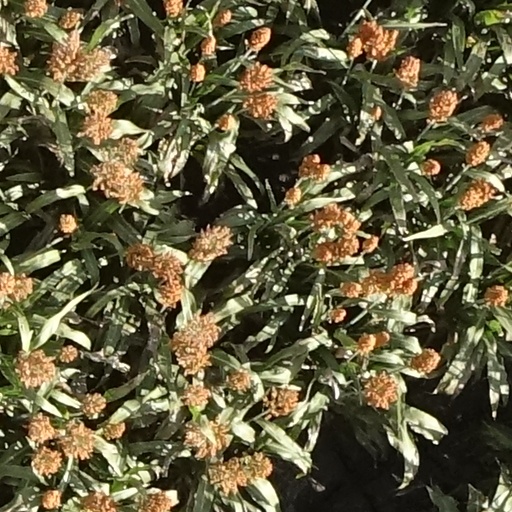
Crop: sorghum